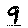
Label: 9